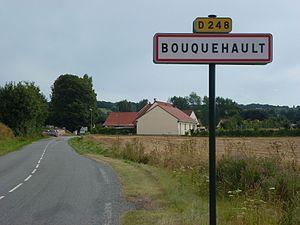
Bouquehault est une commune française située dans le département du Pas-de-Calais en région Hauts-de-France.